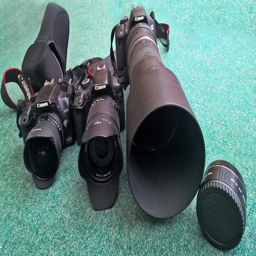
the full range of lenses on cameras ... you 'd better buy a bigger bag .